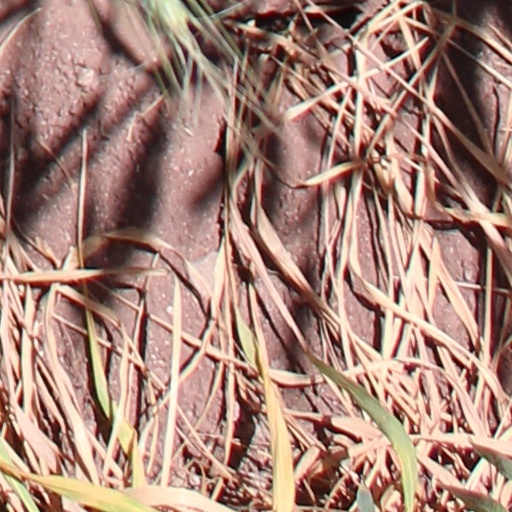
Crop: wheat